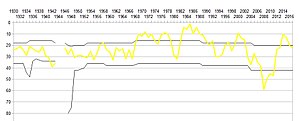
Hellas Verona F.C.
Hellas Verona i den italienske liga siden 1930
Hellas Verona F.C. er en italiensk fodboldklub grundlagt i 1903, hjemmehørende i Verona, der med Preben Elkjær på holdet sikrede sig mesterskabet i 1984/85.